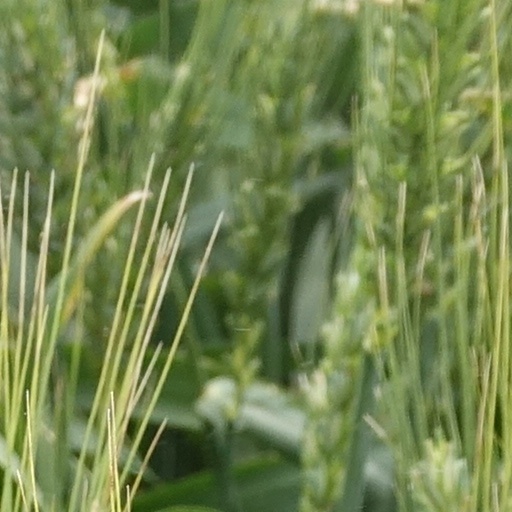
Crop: wheat